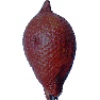
Label: salak